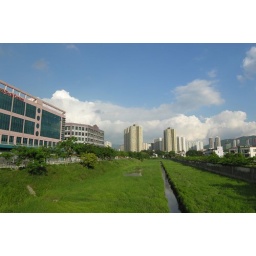
It is very difficult to see blue sky here in Hong Kong.